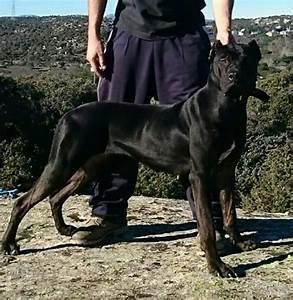
dog